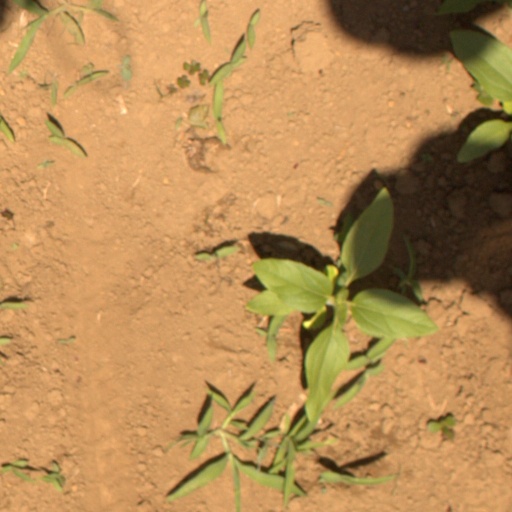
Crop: Jerusalem artichoke